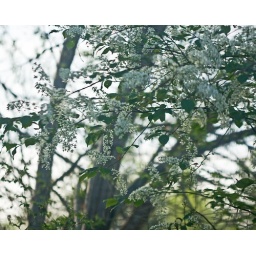
Pin cherries dancing in the wind outside my bed room window .